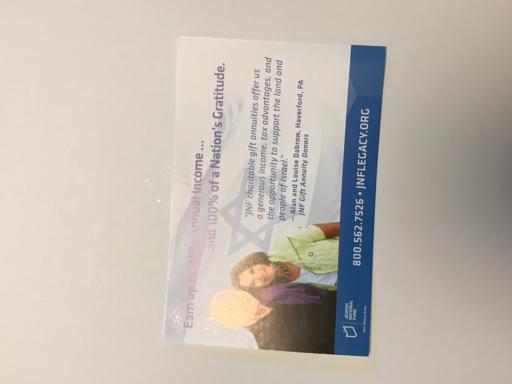
Label: paper